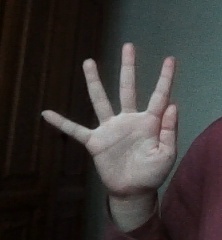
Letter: sheen